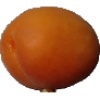
Label: Apricot 1